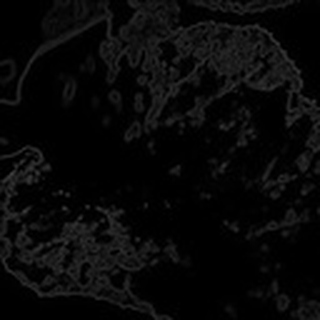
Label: cotton_powdery_mildew